Djebel Serj

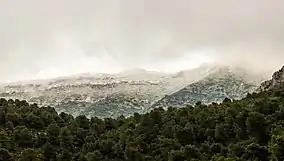
View of Djebel Serj

The Djebel Serj (جبل السرج) is a limestone mountain located in the center of Tunisia, within the Tunisian ridge. It rises to 1,357 meters above sea level. The mountain is located at 35° 56′ 12″n, 9° 32′ 59″e